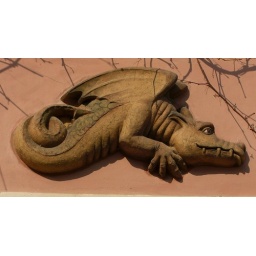
Many of Prague's old houses had signs instead of numbers - I was very taken by this little chap.